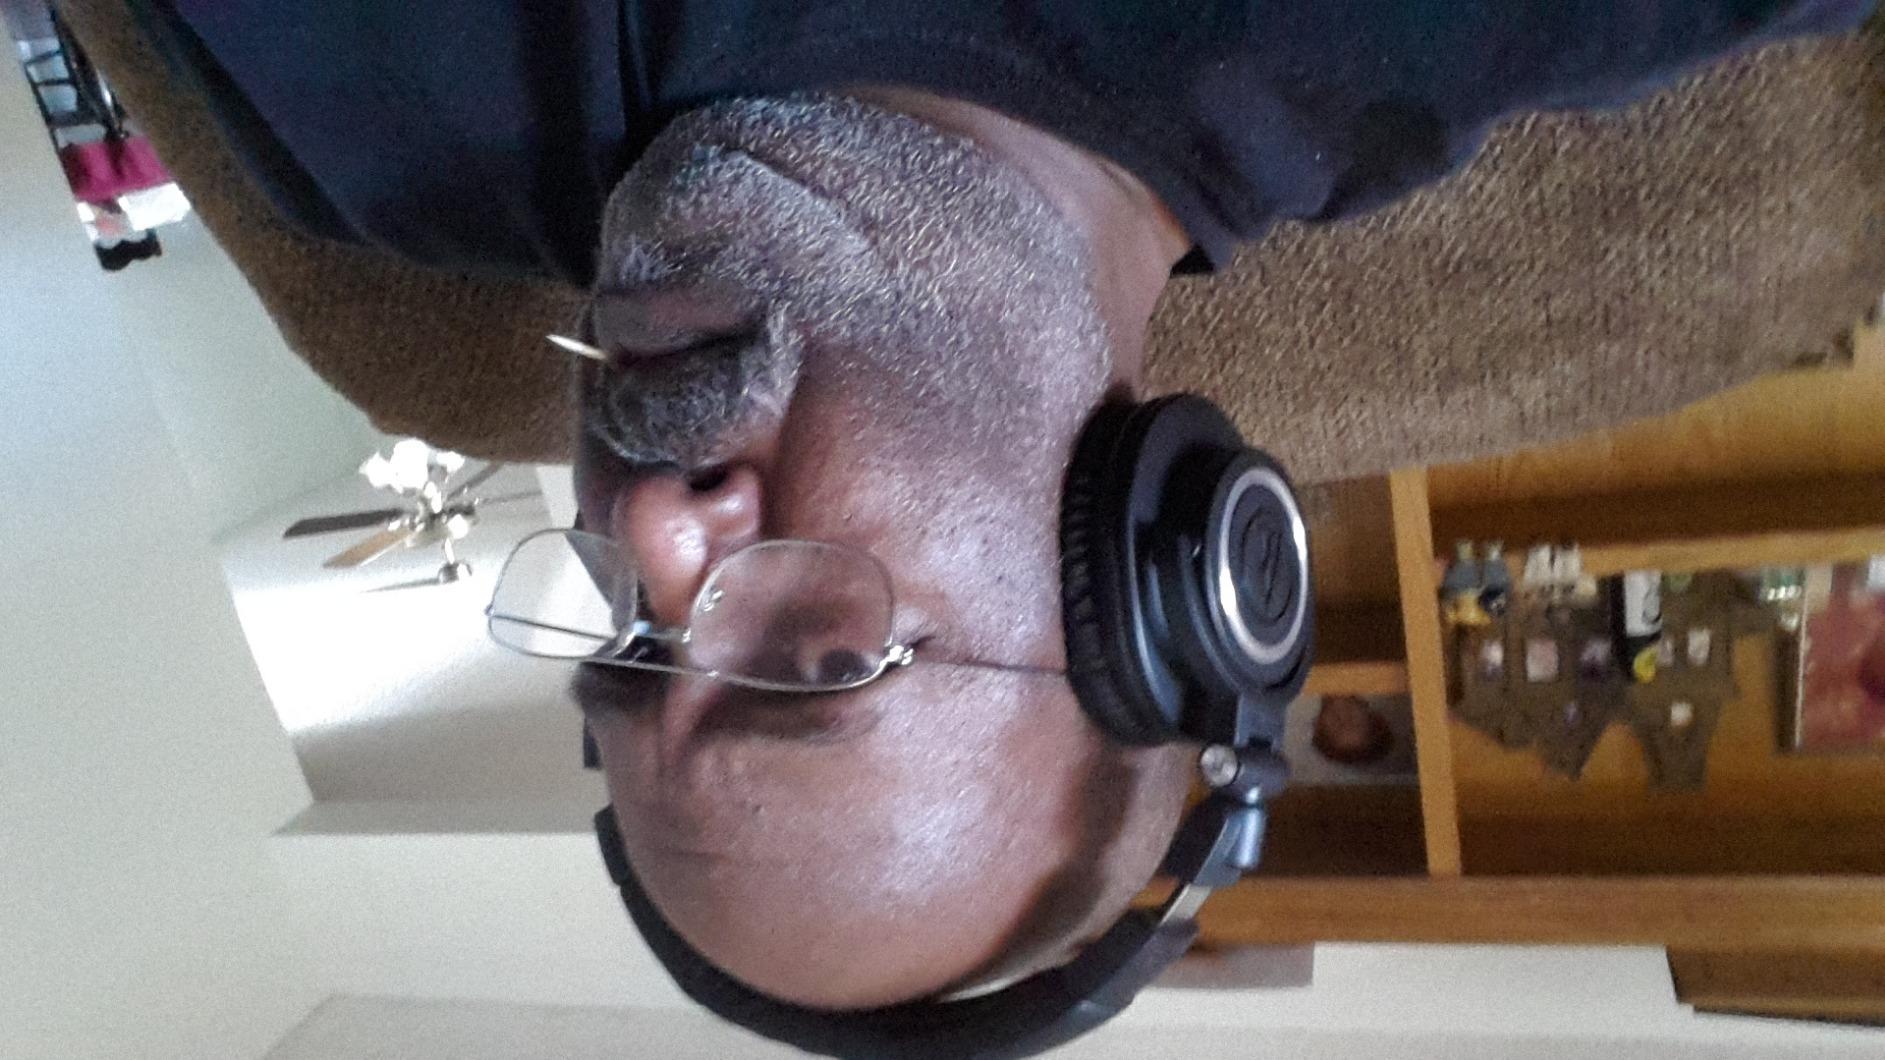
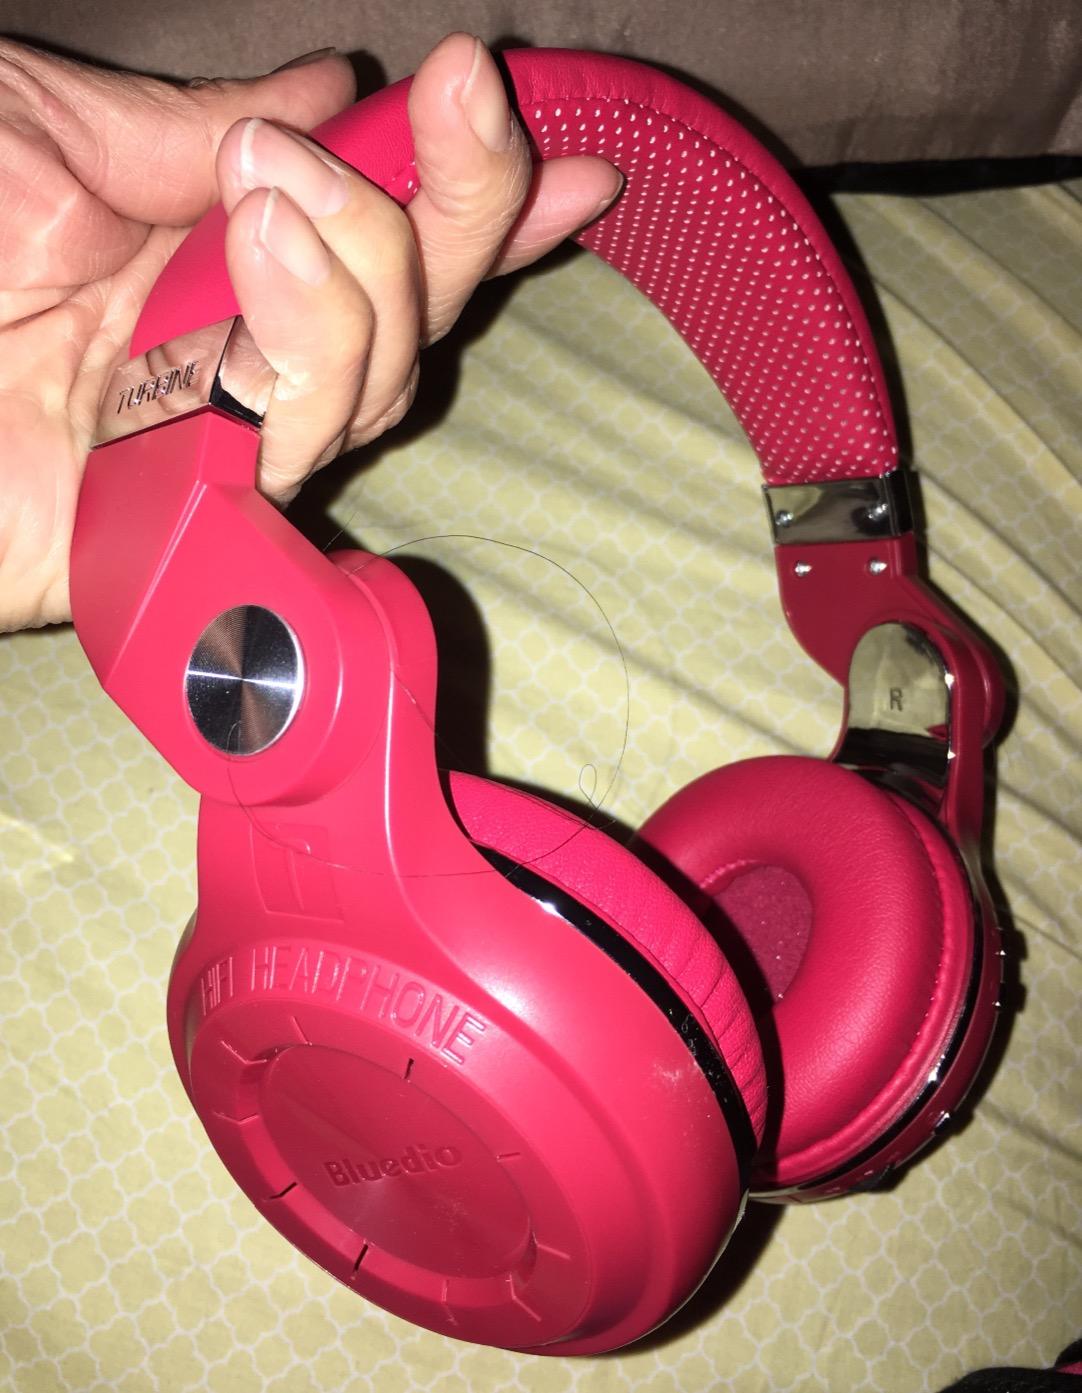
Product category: headphones
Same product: no